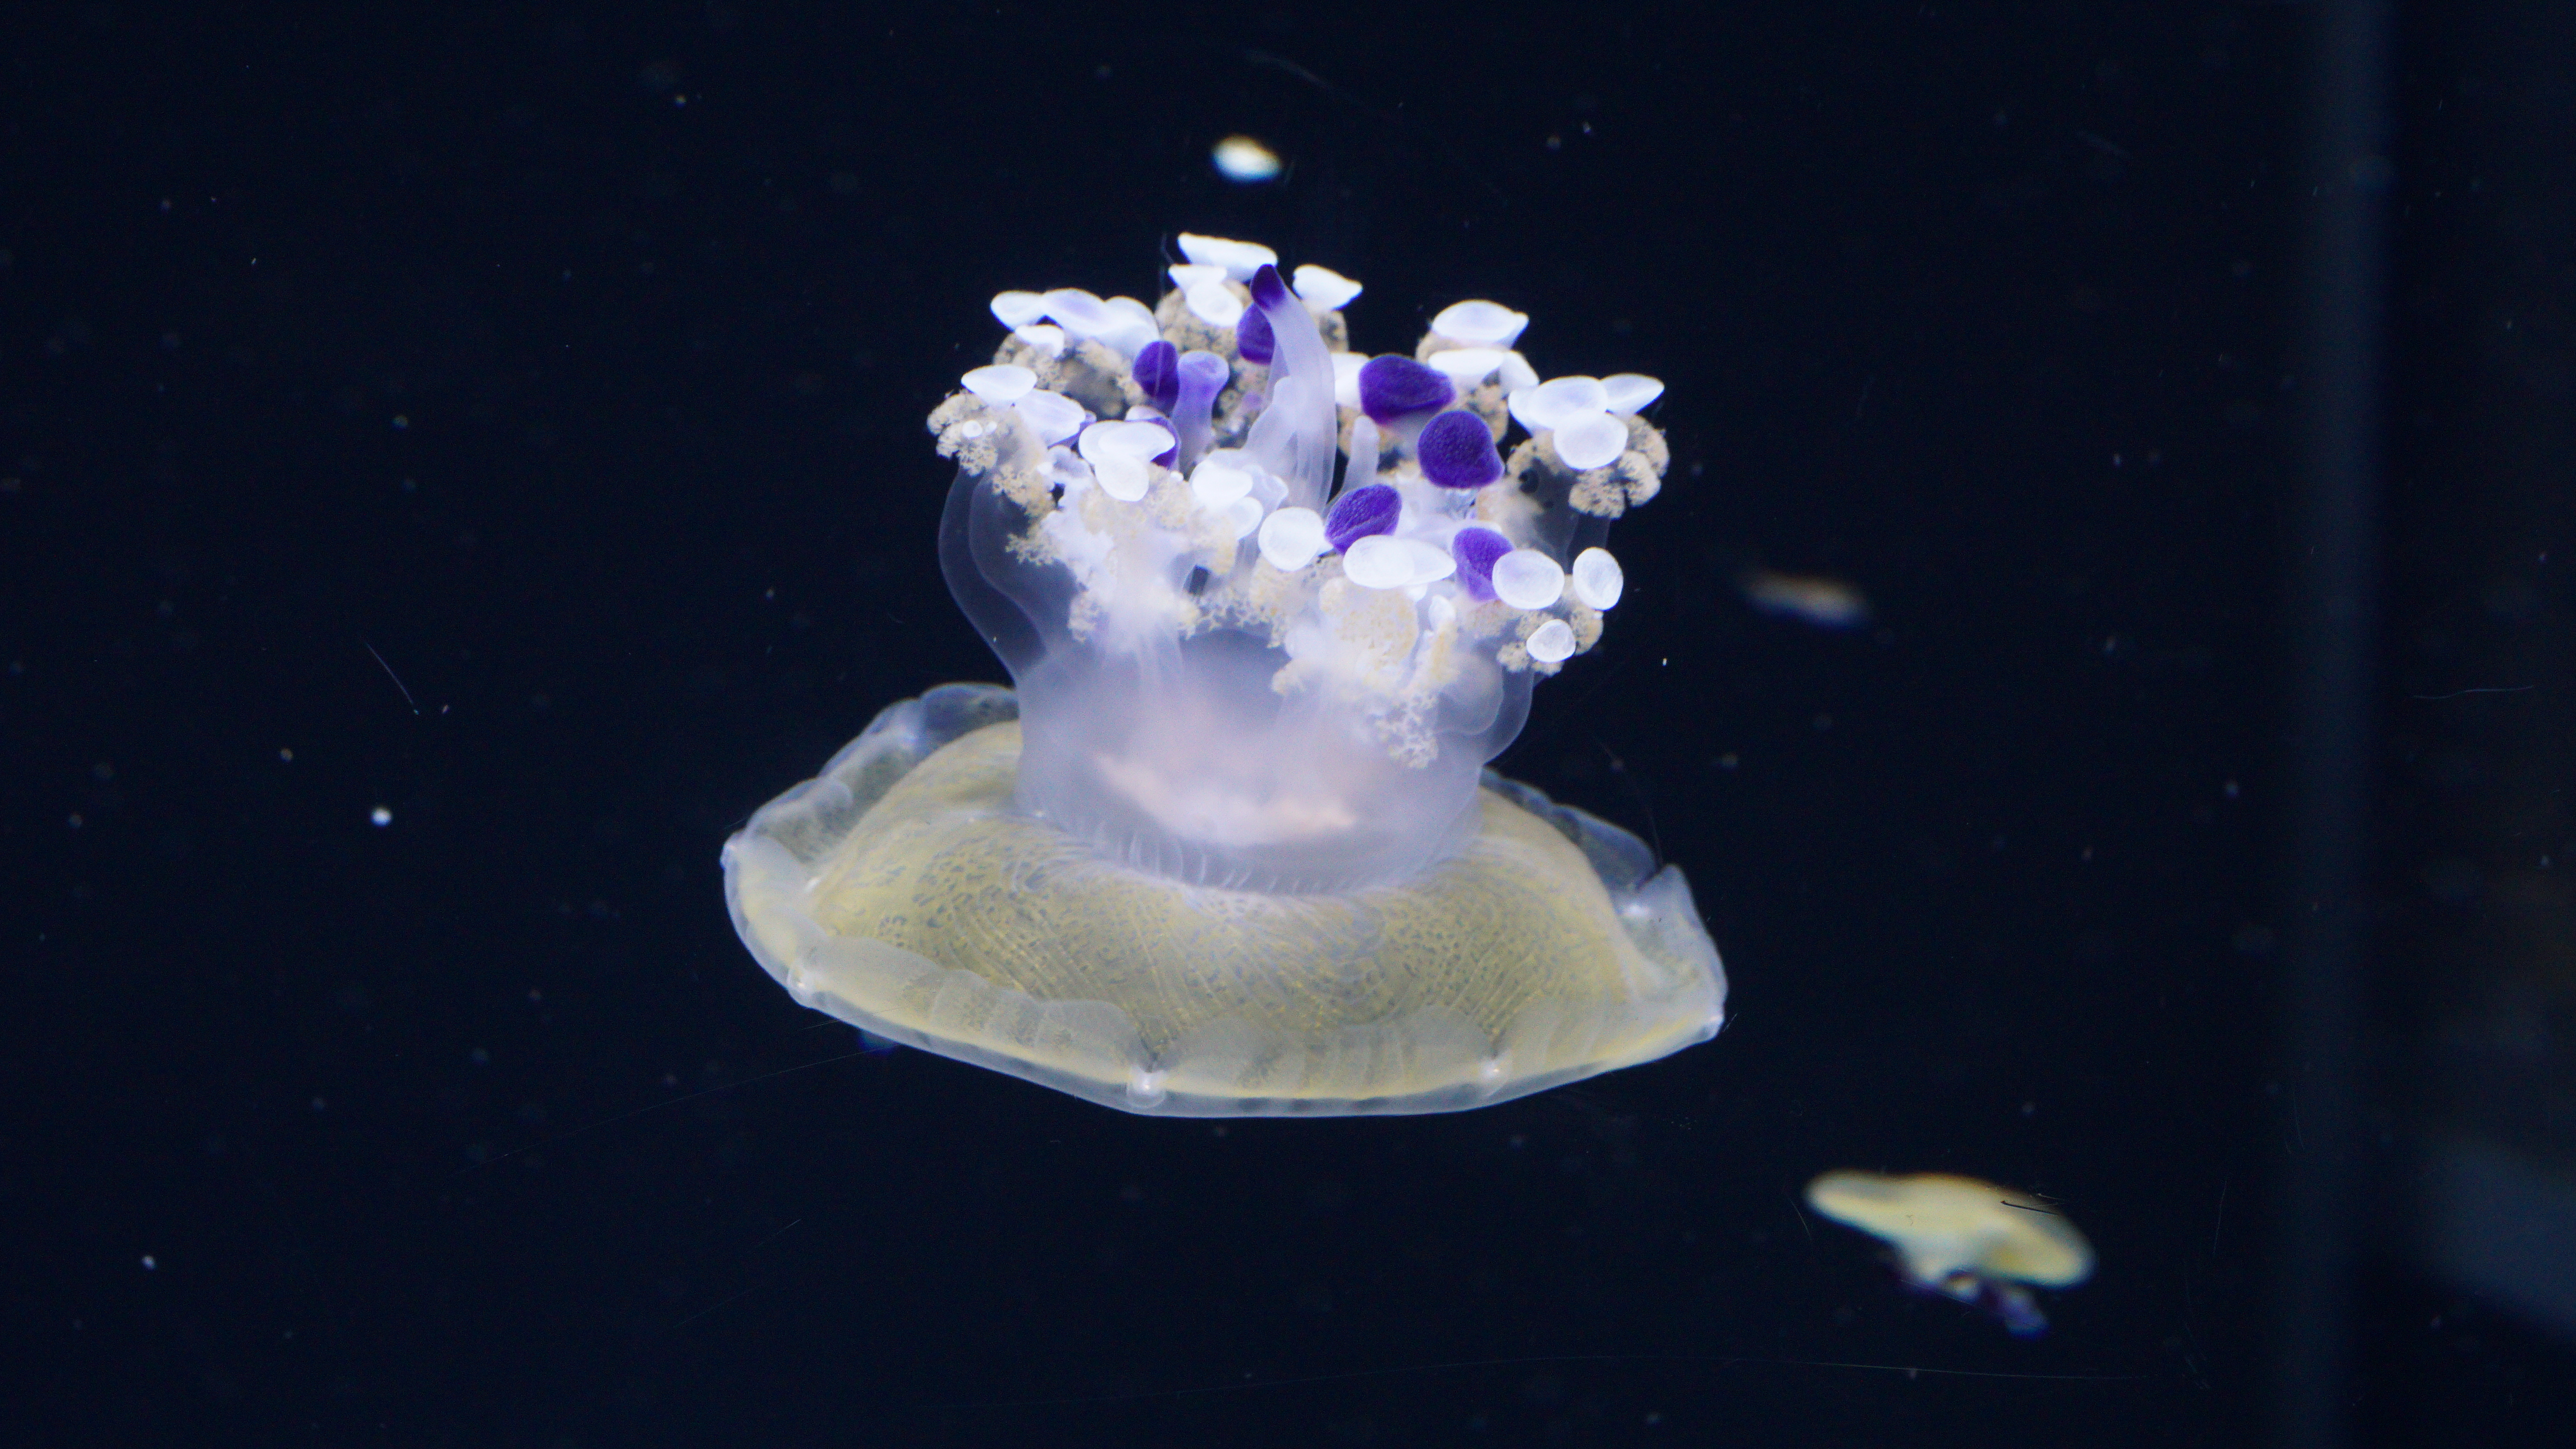
jellyfish, marine life, aquatic life, sea creatures, cnidaria, marine invertebrates, marine biology, organism, water, invertebrate, computer wallpaper